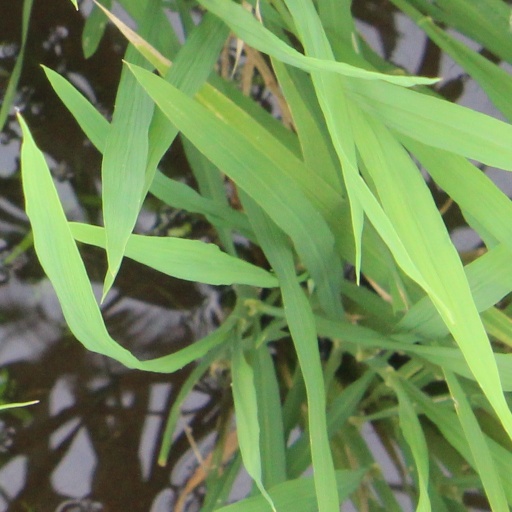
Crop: rice